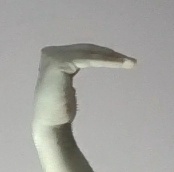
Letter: haa